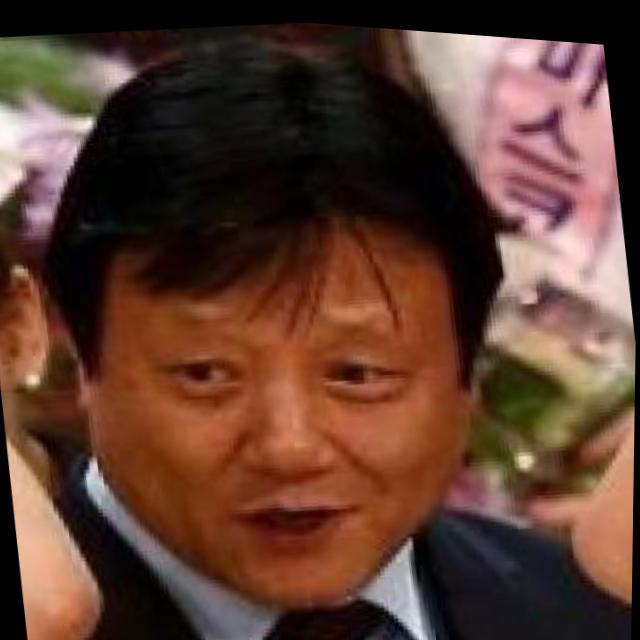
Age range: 45-64